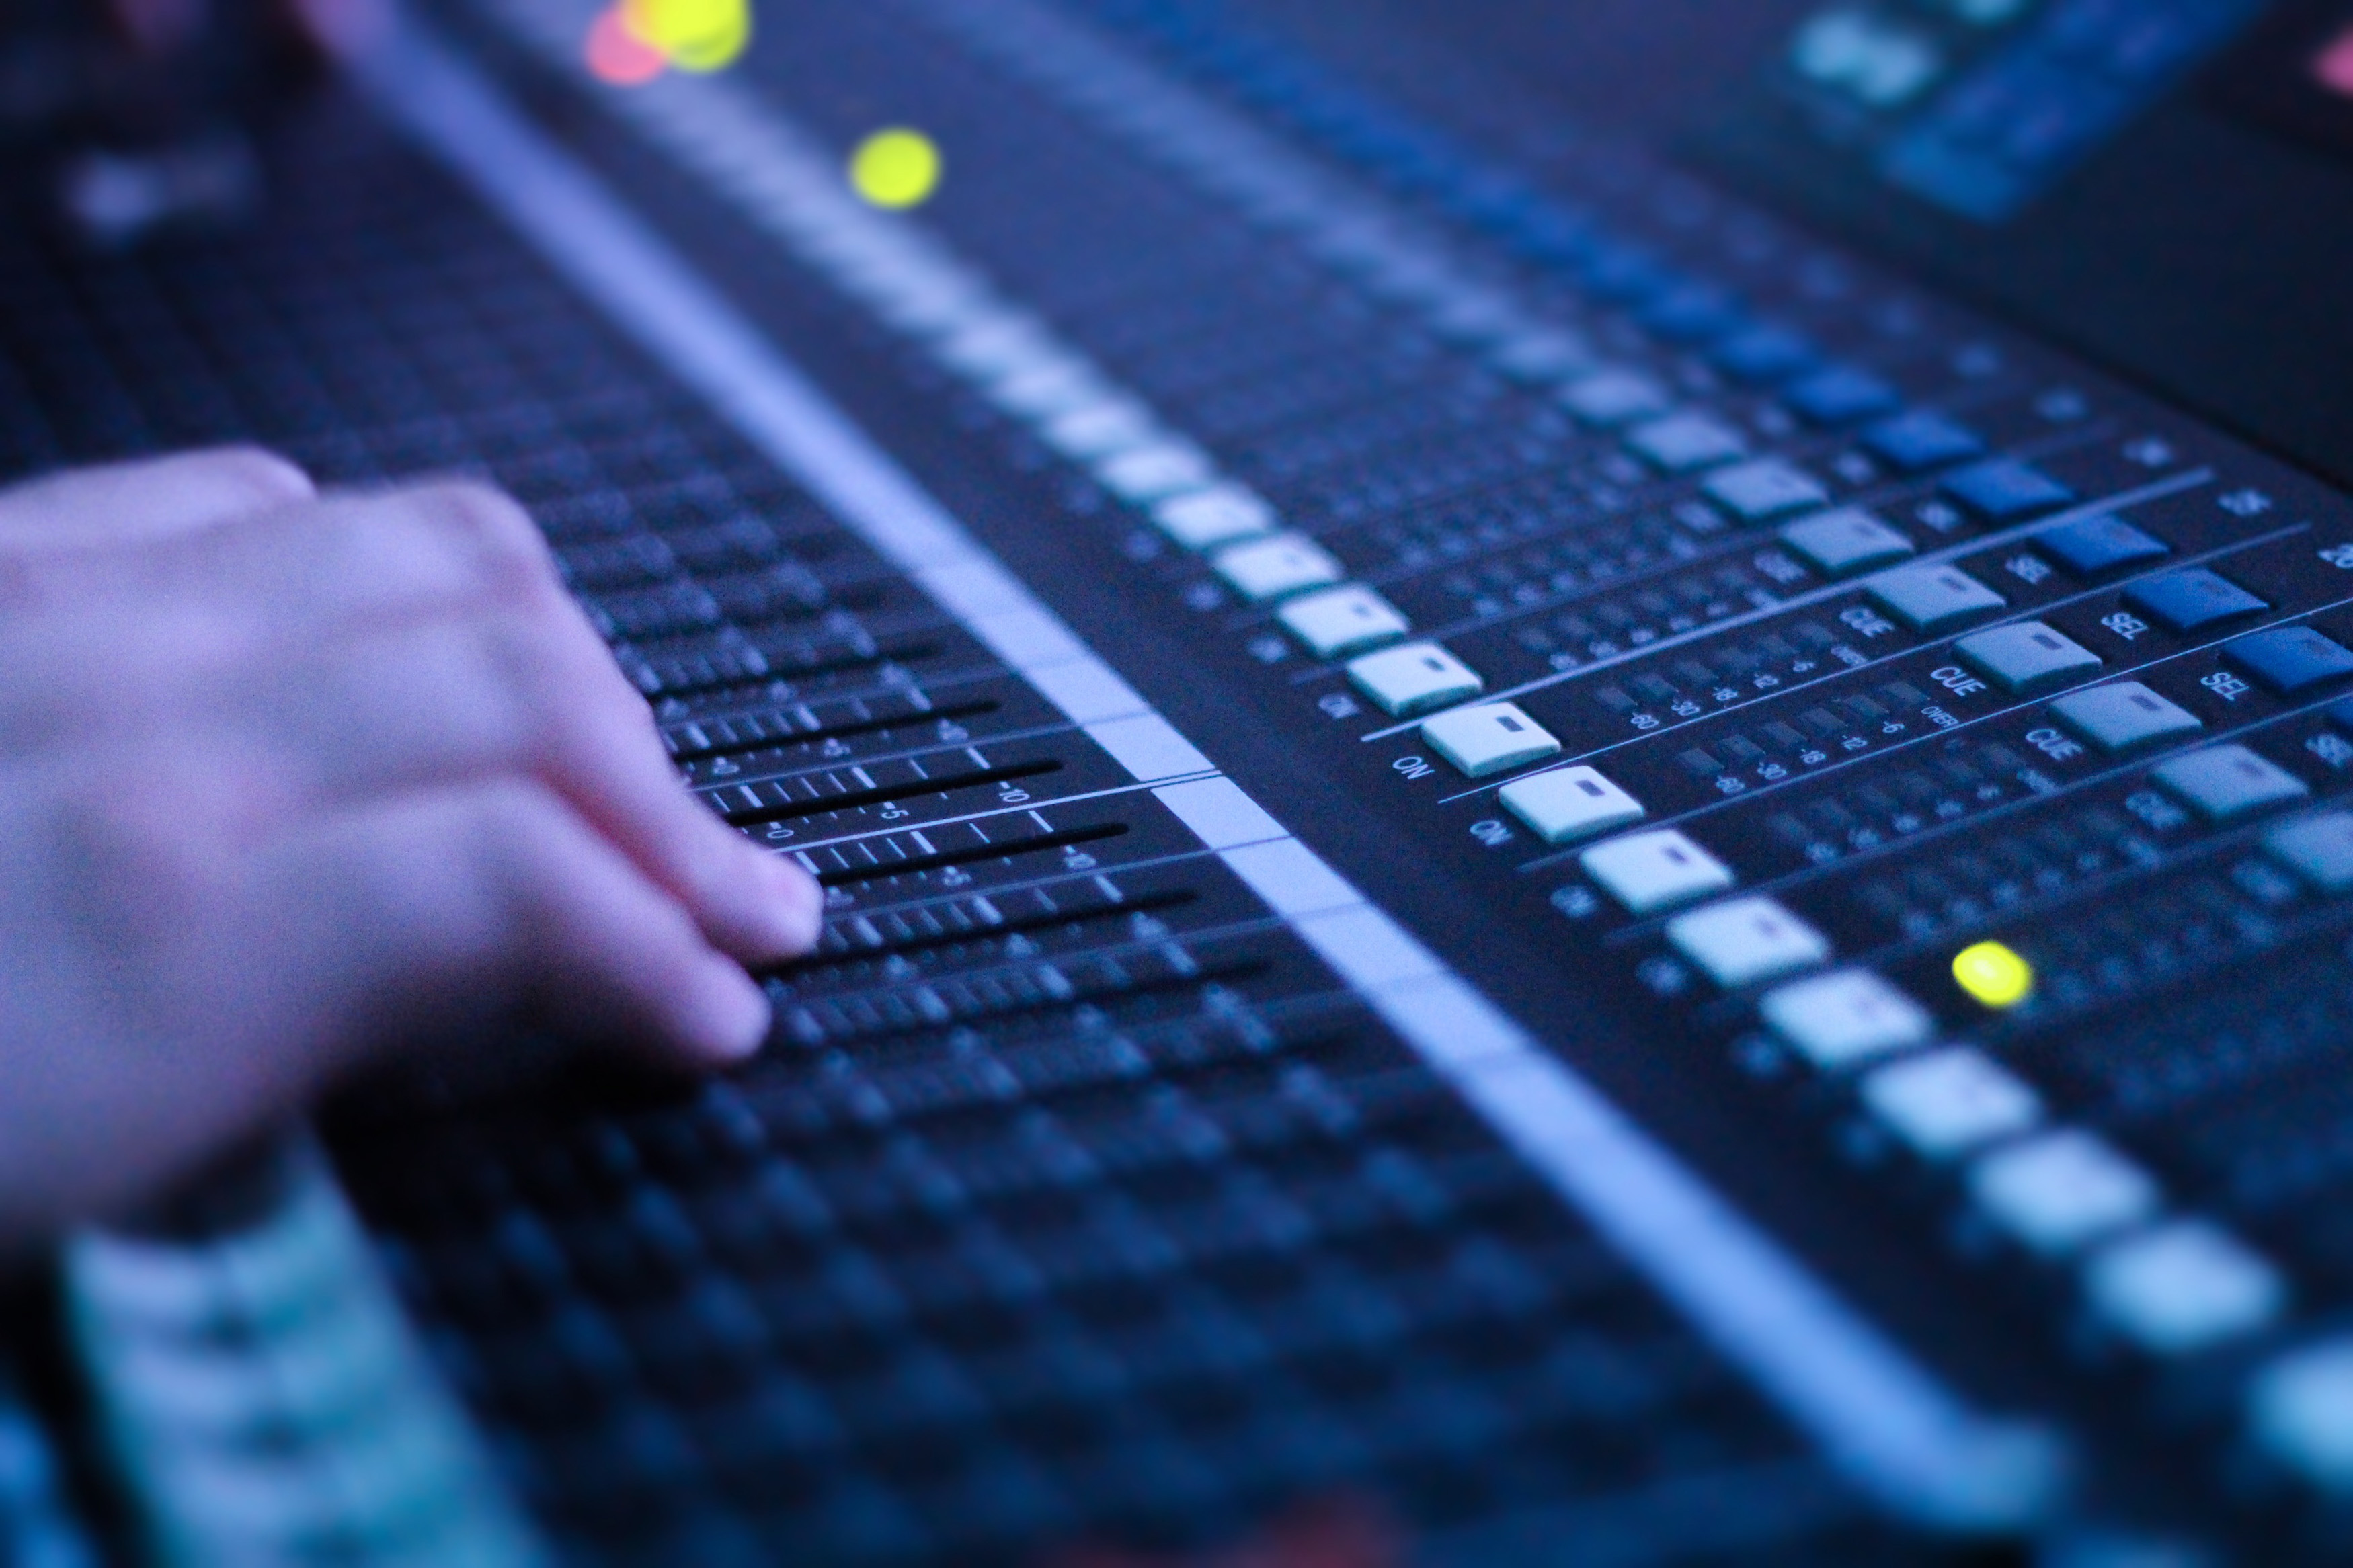
mixing console, audio equipment, technology, electronics, electronic device, recording studio